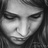
Emotion: sad